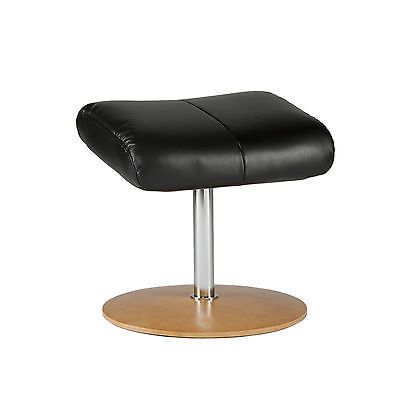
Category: chair